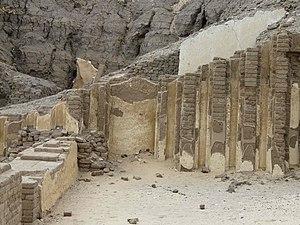
Meidoum - Façade du mastaba de Nefermâat (M16)